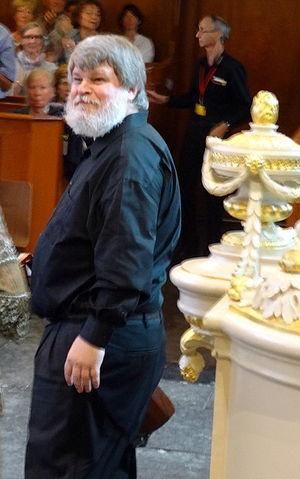
Paul R. O'Dette est un luthiste, chef d'orchestre et chercheur en musicologie américain, spécialiste de la musique ancienne.